Siddha Yoga

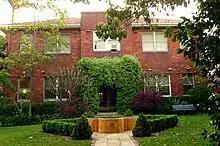
Sydney Ashram

One of Muktananda's earliest and principal disciples was Malti Shetty, a young woman from Mumbai who accompanied him as his English language interpreter on his second and third World Tours. In May 1982, Muktananda installed Shetty (now known as Gurumayi Chidvilasananda or Gurumayi) along with her brother as a co-guru and spiritual leader of the Siddha Yoga path. Gurumayi is the sole spiritual leader of Siddha Yoga since her brother's removal.